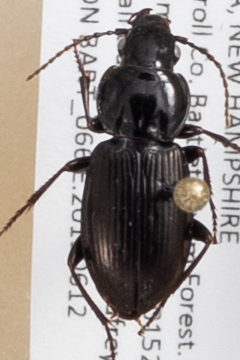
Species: Pterostichus pensylvanicus
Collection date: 2019-06-12
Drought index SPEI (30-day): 0.534
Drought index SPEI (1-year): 1.28
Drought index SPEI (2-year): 1.01